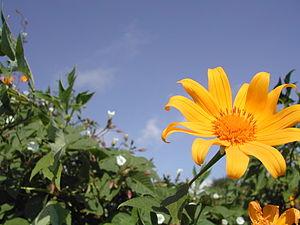
Le tournesol mexicain est une espèce végétale de la famille des Asteracées originaire du Mexique et d'Amérique centrale, comme son nom l'indique, et devenue pantropicale.
La géographie de La Réunion est la géographie d'une île d'origine volcanique de formation récente située dans l'ouest de l'Océan Indien. La diagonale nord-ouest/sud-est mesure 75 km, la diagonale nord-est/sud-ouest atteint 55 kilomètres.